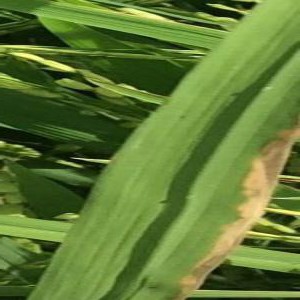
Disease: Bacterialblight